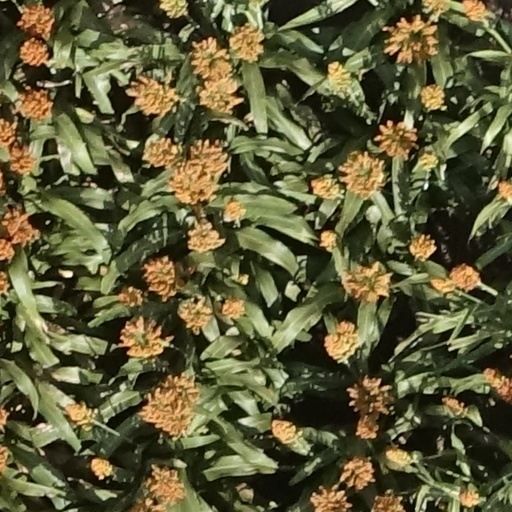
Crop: sorghum